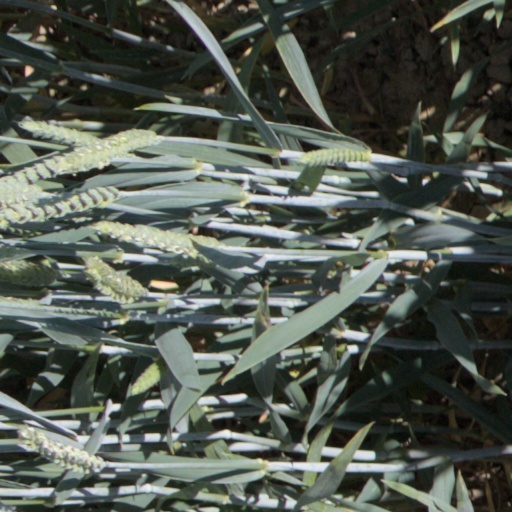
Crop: wheat